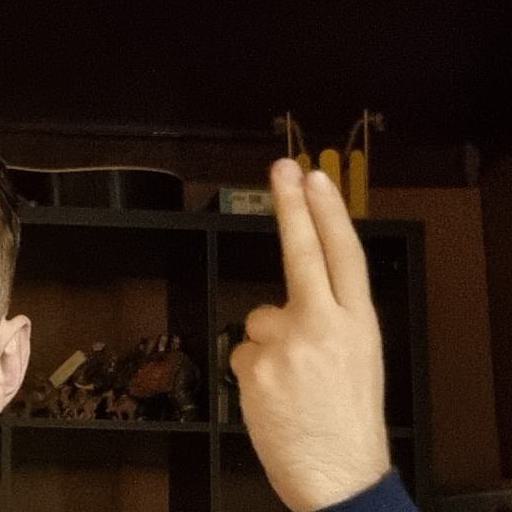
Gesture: two_up_inverted